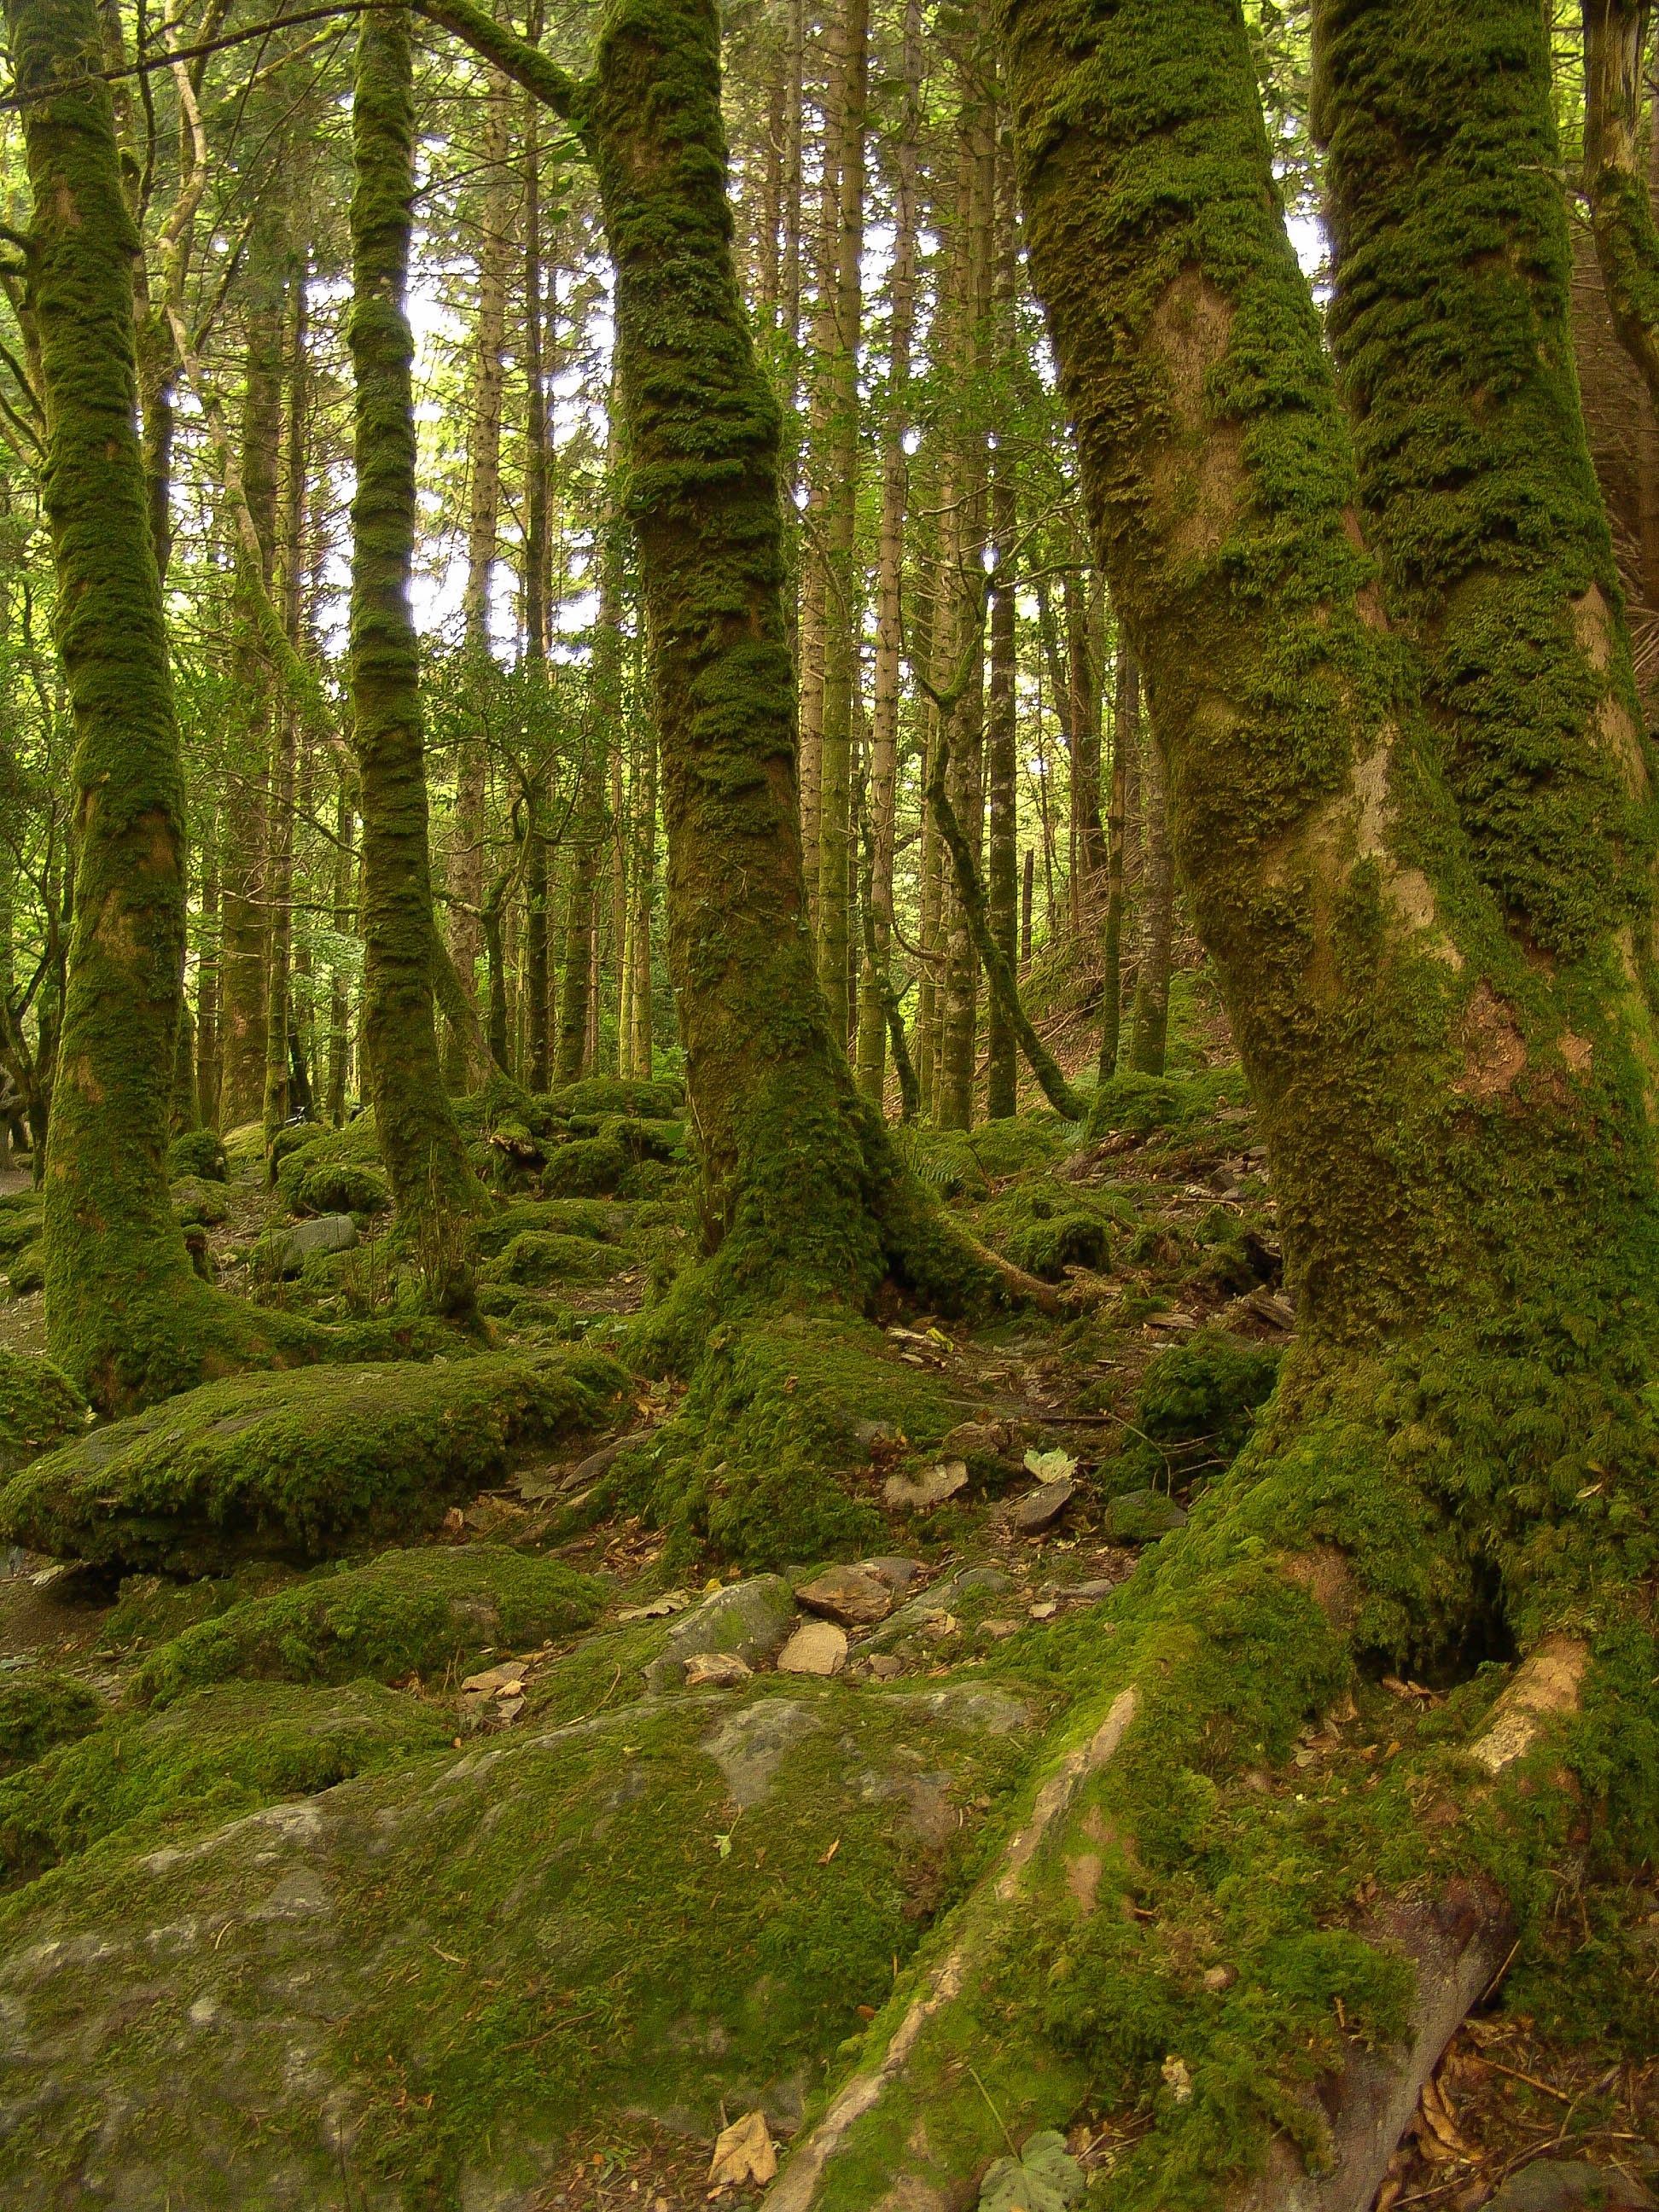
tree, forest, wilderness, plant, trail, spruce, vegetation, rainforest, deciduous, ravine, grove, woodland, habitat, larch, ecosystem, biome, old growth forest, natural environment, woody plant, temperate broadleaf and mixed forest, temperate coniferous forest, land plant